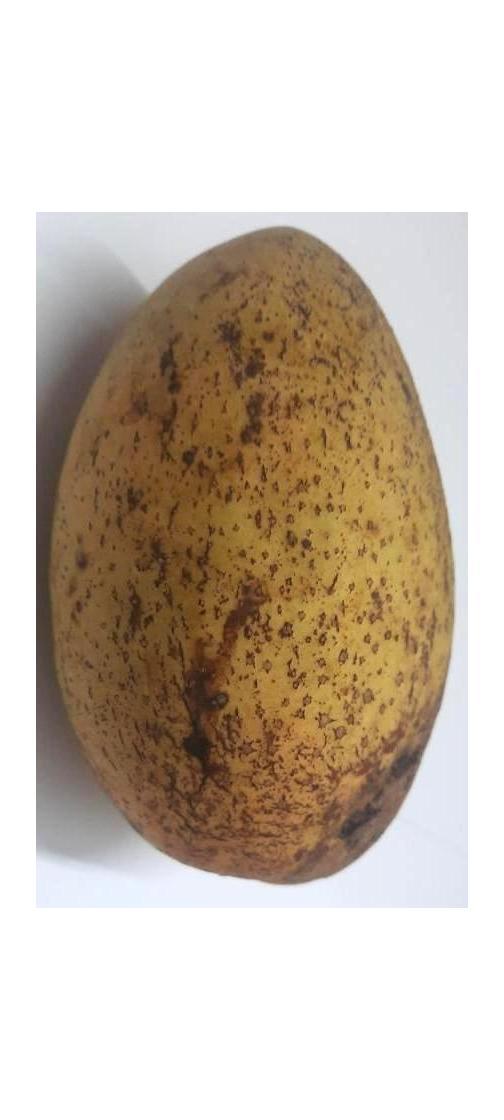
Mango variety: Ashshina Classic